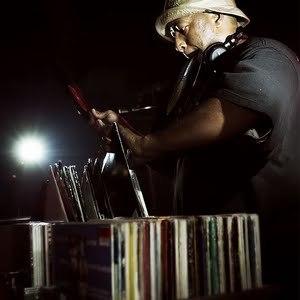
En musique, un échantillon, ou sample, est un extrait sonore récupéré au sein d'un enregistrement préexistant de toute nature et sorti de son contexte afin d'être réutilisé musicalement pour fabriquer un nouvel ensemble.